James E. West (Scouting)

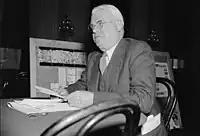
West in 1939

West negotiated the purchase of "Boys' Life" in 1912, making it the official magazine of the BSA. He began a campaign against pulp fiction and introduced a library of recommended books.